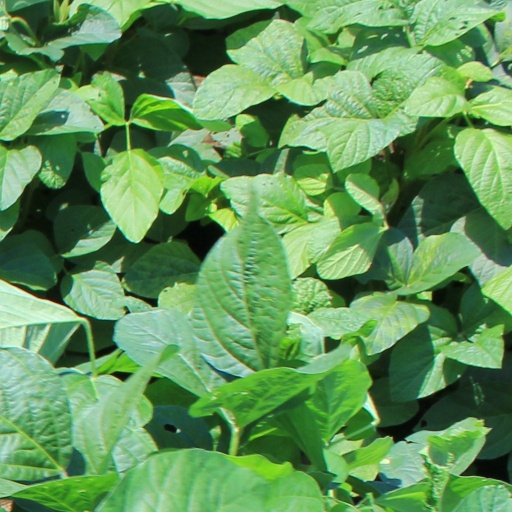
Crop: soybean